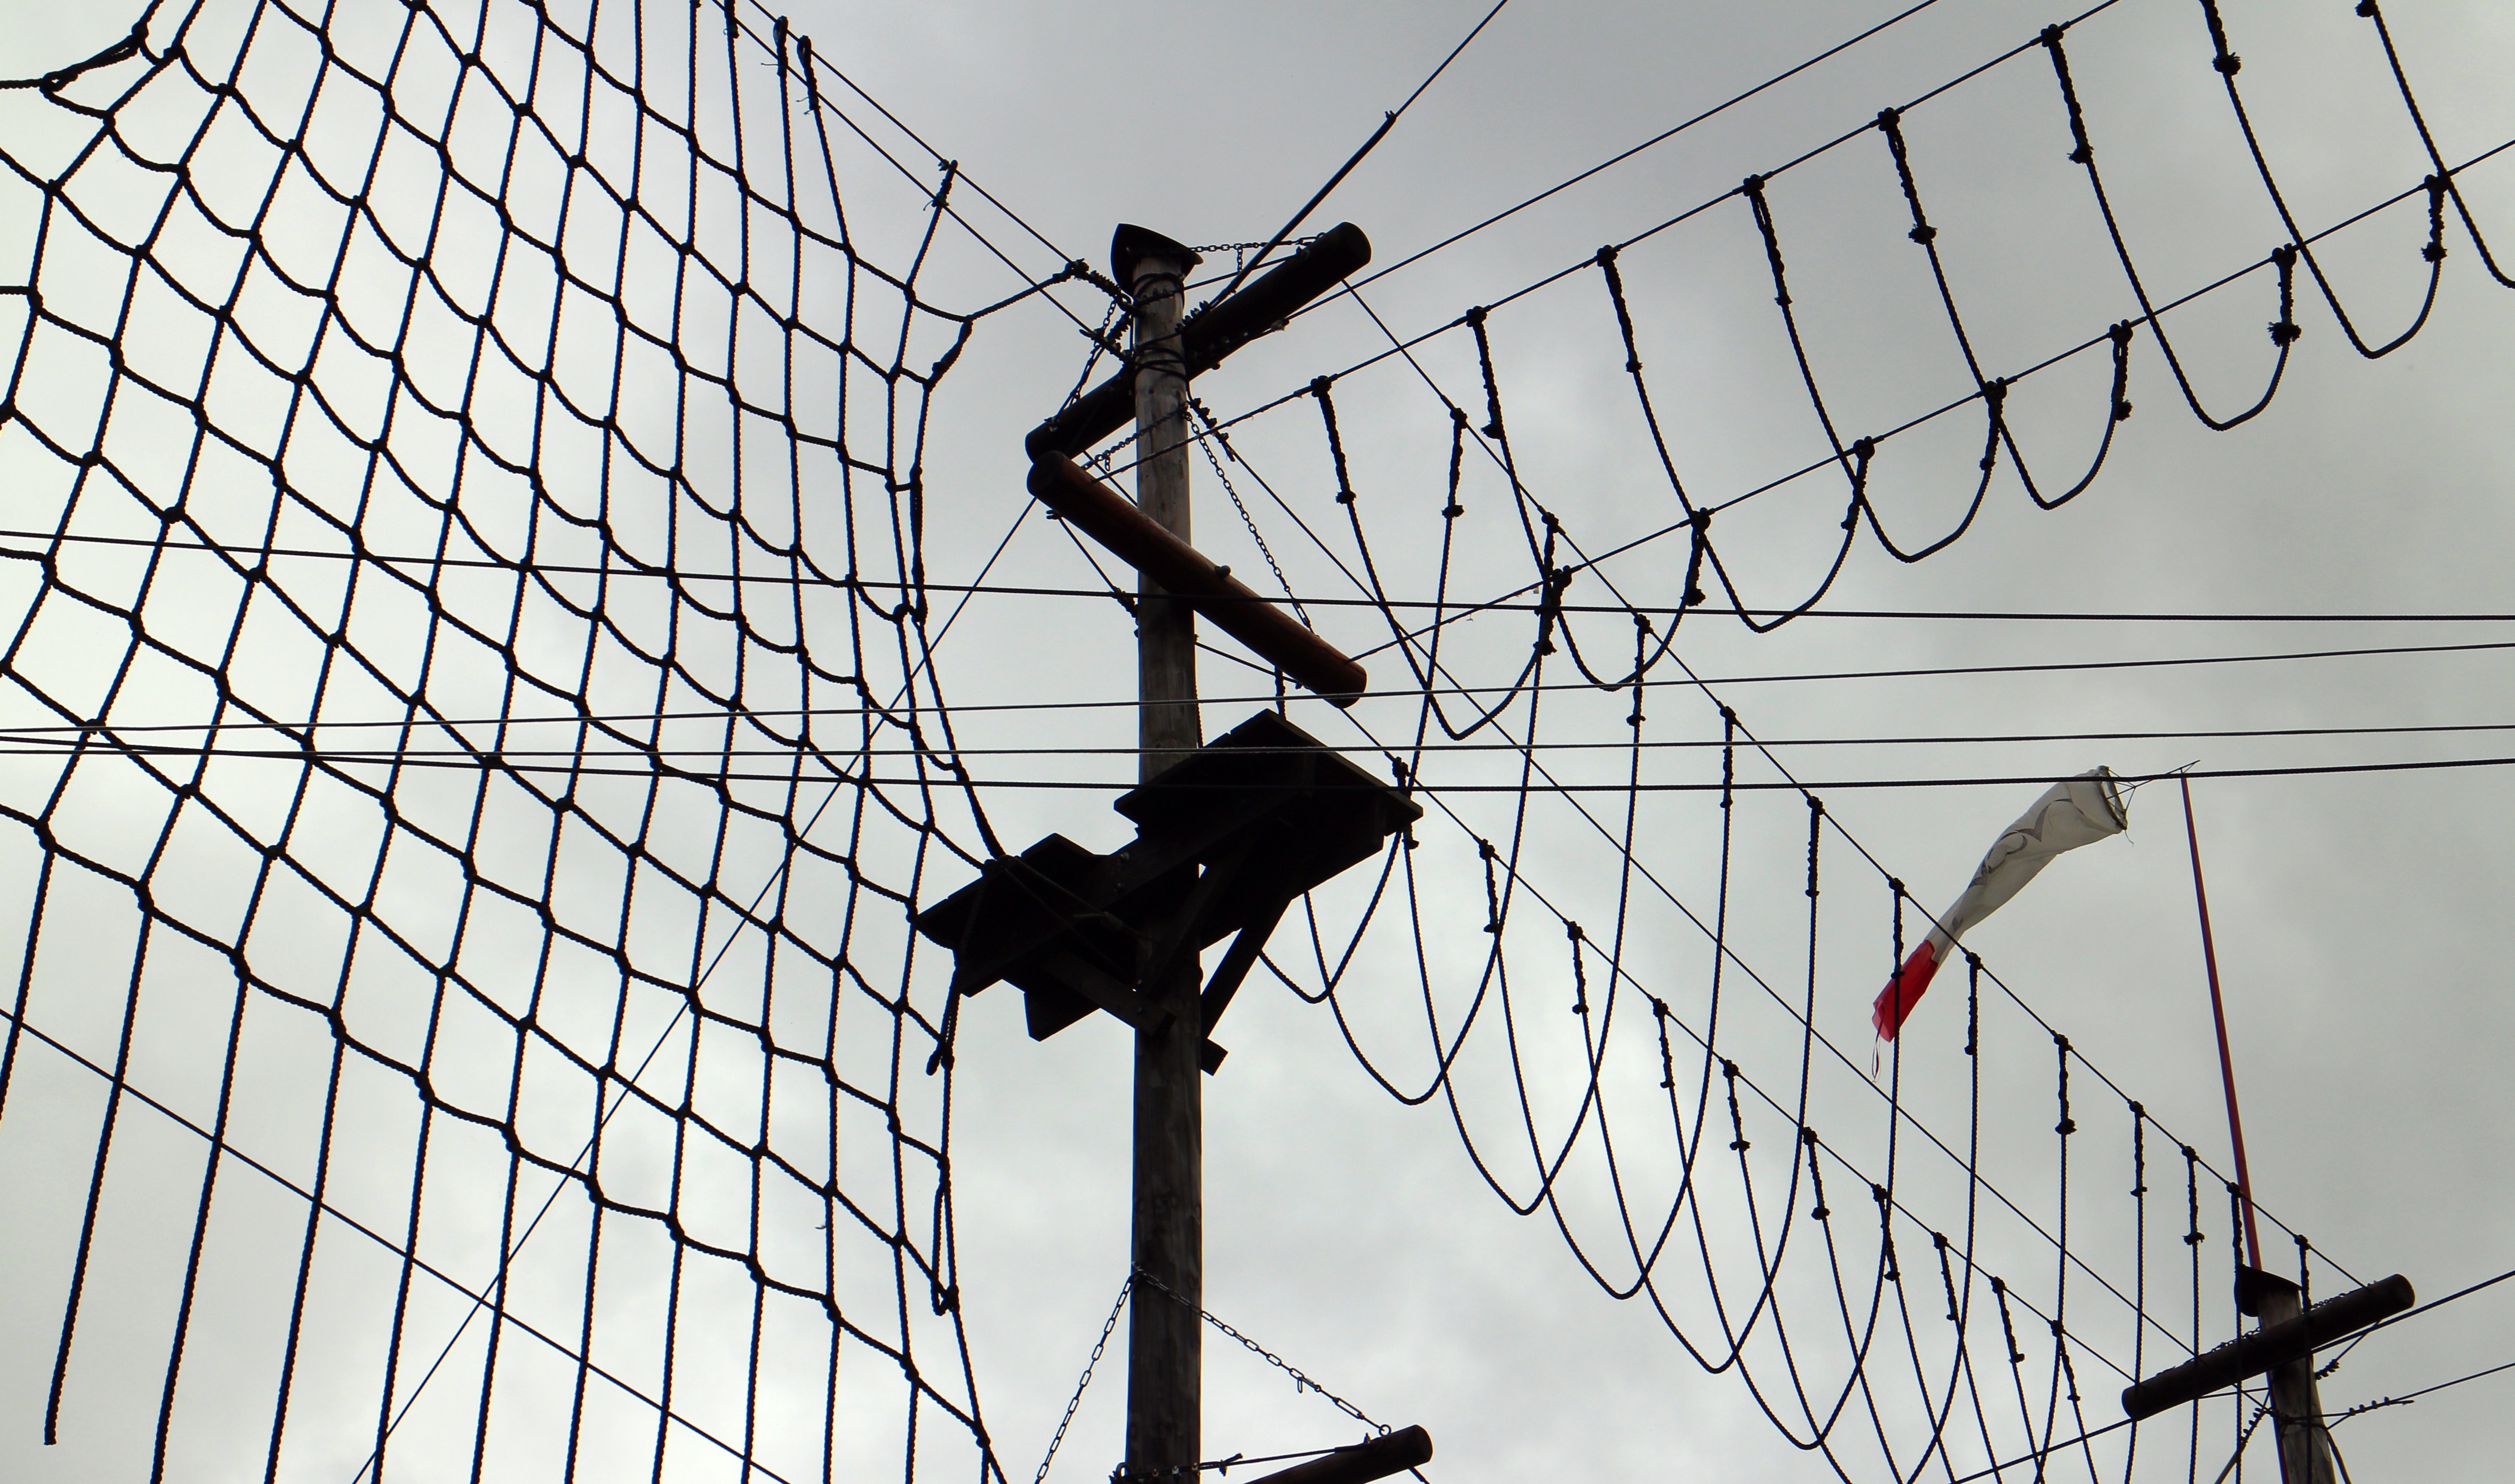
wing, fence, adventure, line, spring, mast, balance, electricity, fun, dangerous, daring, voltage, overcoming, range of motion, high ropes course, climbing garden, climbing forest, rope park, head for heights, forest ropes, ropes course, team spirit, outdoor structure, electrical supply, the rope